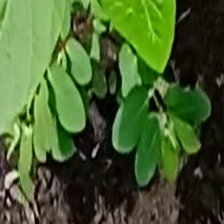
Weed species: Sicklepod_(Senna obtusifolia)